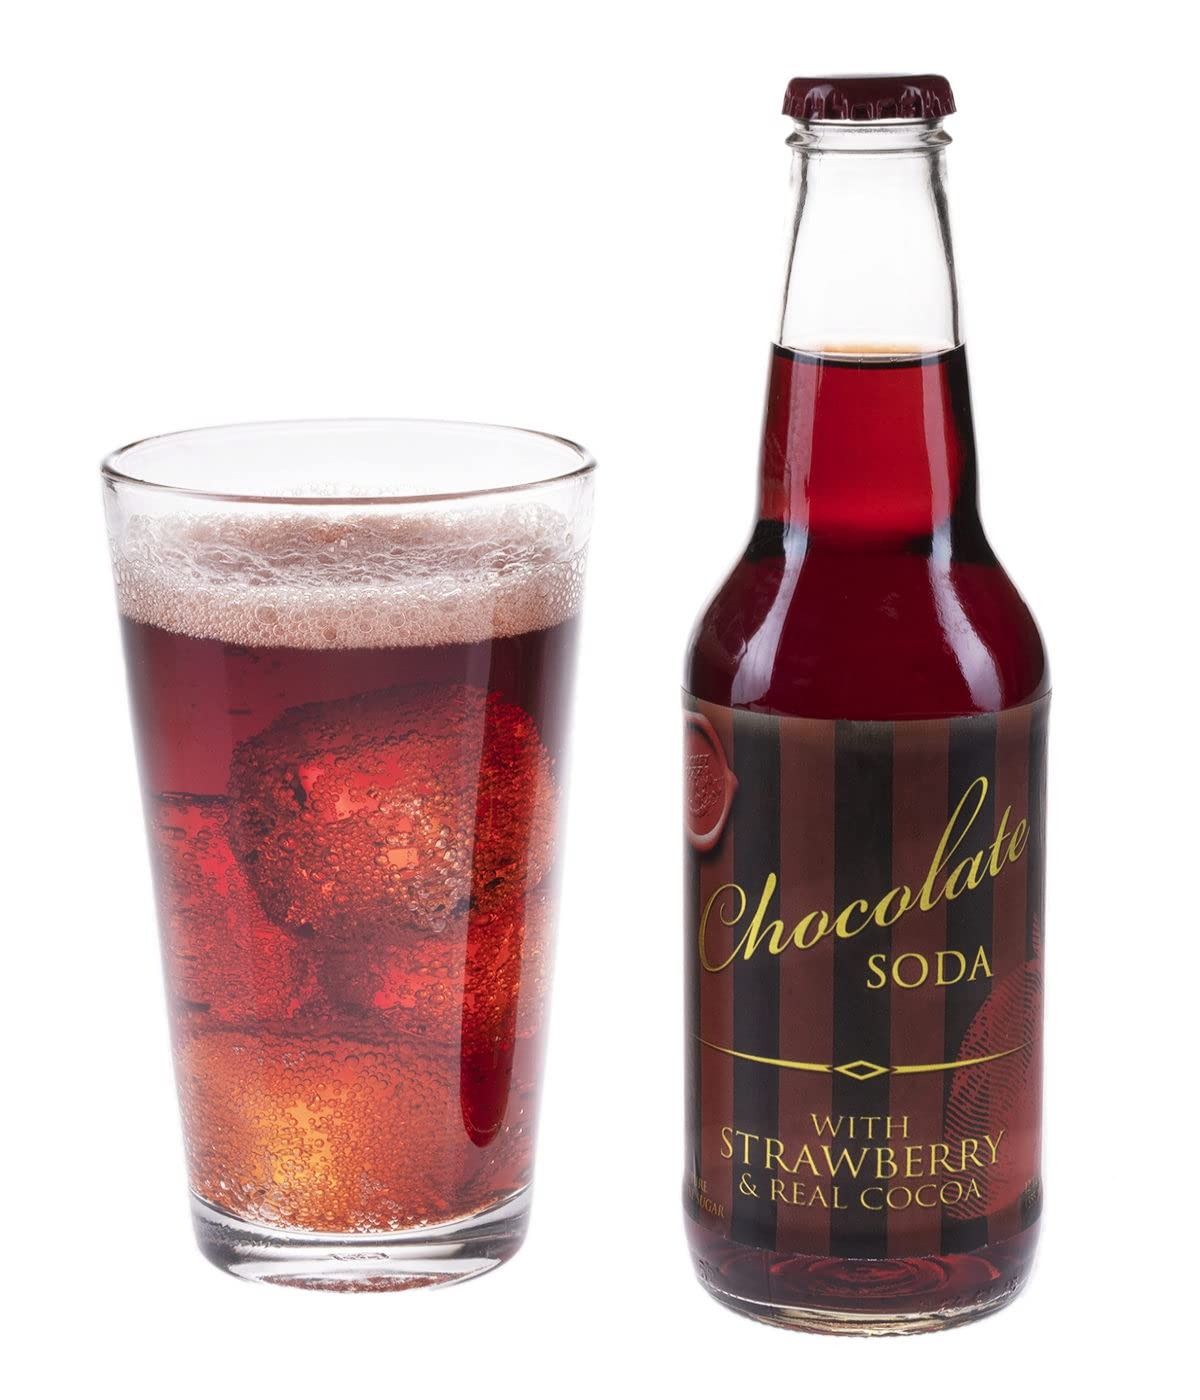
Item Name: Redstone Foods Chocolate Strawberry Soda
Bullet Point 1: Sweet soda with a dark chocolate and strawberry flavor
Bullet Point 2: Made with pure cane sugar
Bullet Point 3: Volume: 12 fl. oz. (355 ml)
Bullet Point 4: Made in the USA
Bullet Point 5: Really, truly, ridiculously good
Value: 12.0
Unit: Fl Oz

Price: 9.49